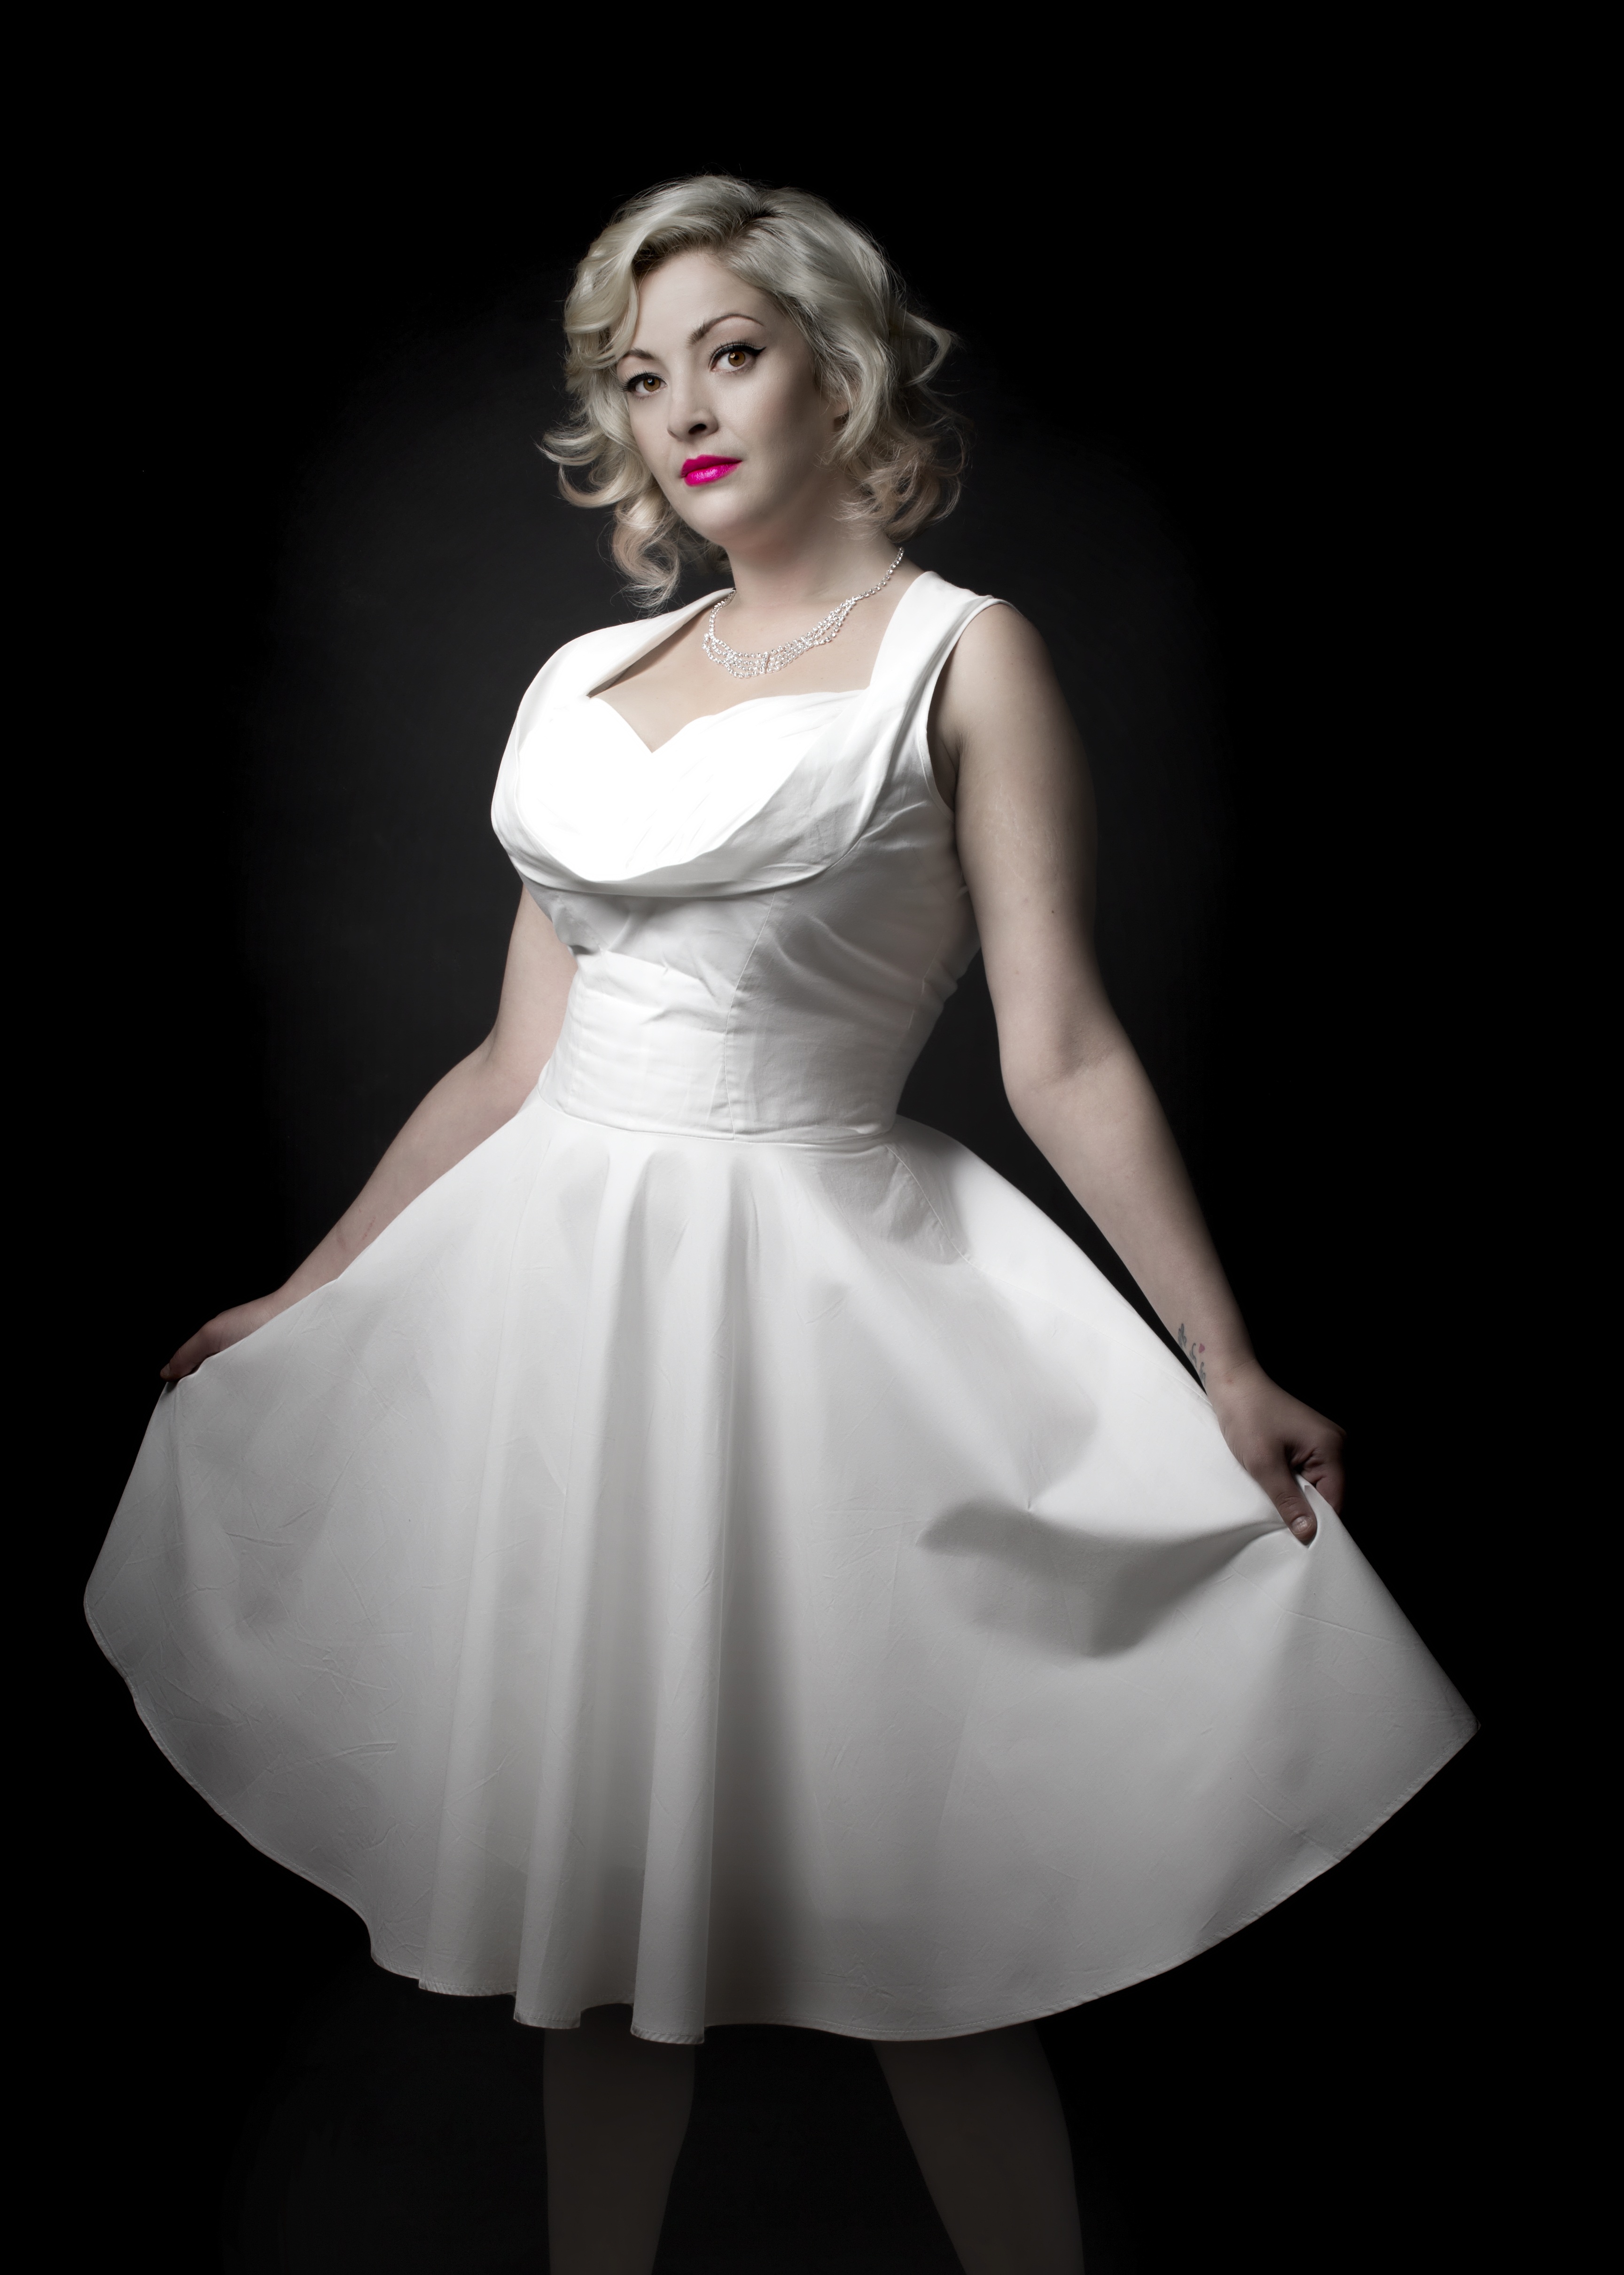
person, black and white, girl, woman, white, portrait, model, young, fashion, clothing, lady, wedding dress, bride, ballet, eyes, dress, women, skin, attractive, gown, beautiful woman, photo shoot, female face, women face, formal wear, bridal clothing, cocktail dress